Dannevirke Danish Lutheran Church and Community Hall

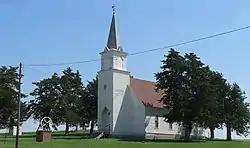

Dannevirke Danish Lutheran Church and Community Hall is a historic church at Dannervirke Road and Wausa in Elba, Nebraska. The church was founded by Danish Americans and the congregation maintained strong ties to their Danish heritage and language.